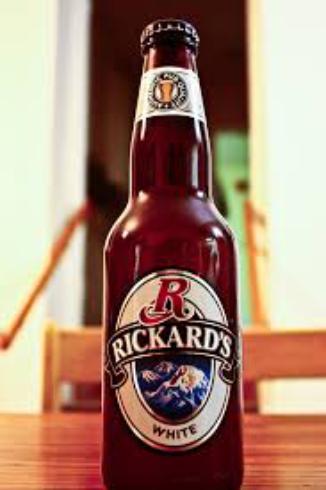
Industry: Food